Iron hydride

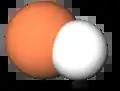
Space-filling model of the iron(I) hydride (FeH) free molecule.

An iron hydride is a chemical system which contains iron and hydrogen in some associated form.